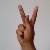
The image shows a hand gesture representing the letter 'K' in Indian Sign Language.